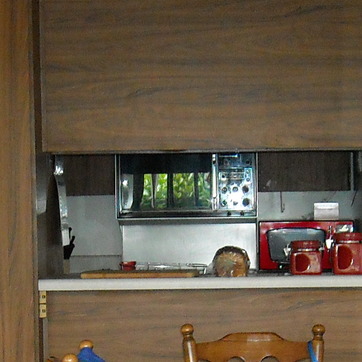
Material: glass